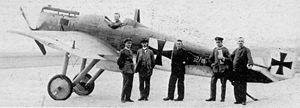
Le Junkers J2 était le successeur direct du Junkers J 1 et conçu selon les mêmes principes de base. Chasseur monoplace équipé d'un moteur Mercedes D II de 88 kW, les premiers essais en vol eurent lieu début 1916. Le moteur se révéla être inadapté car lors de figures acrobatiques, l'alimentation en carburant s'interrompait.